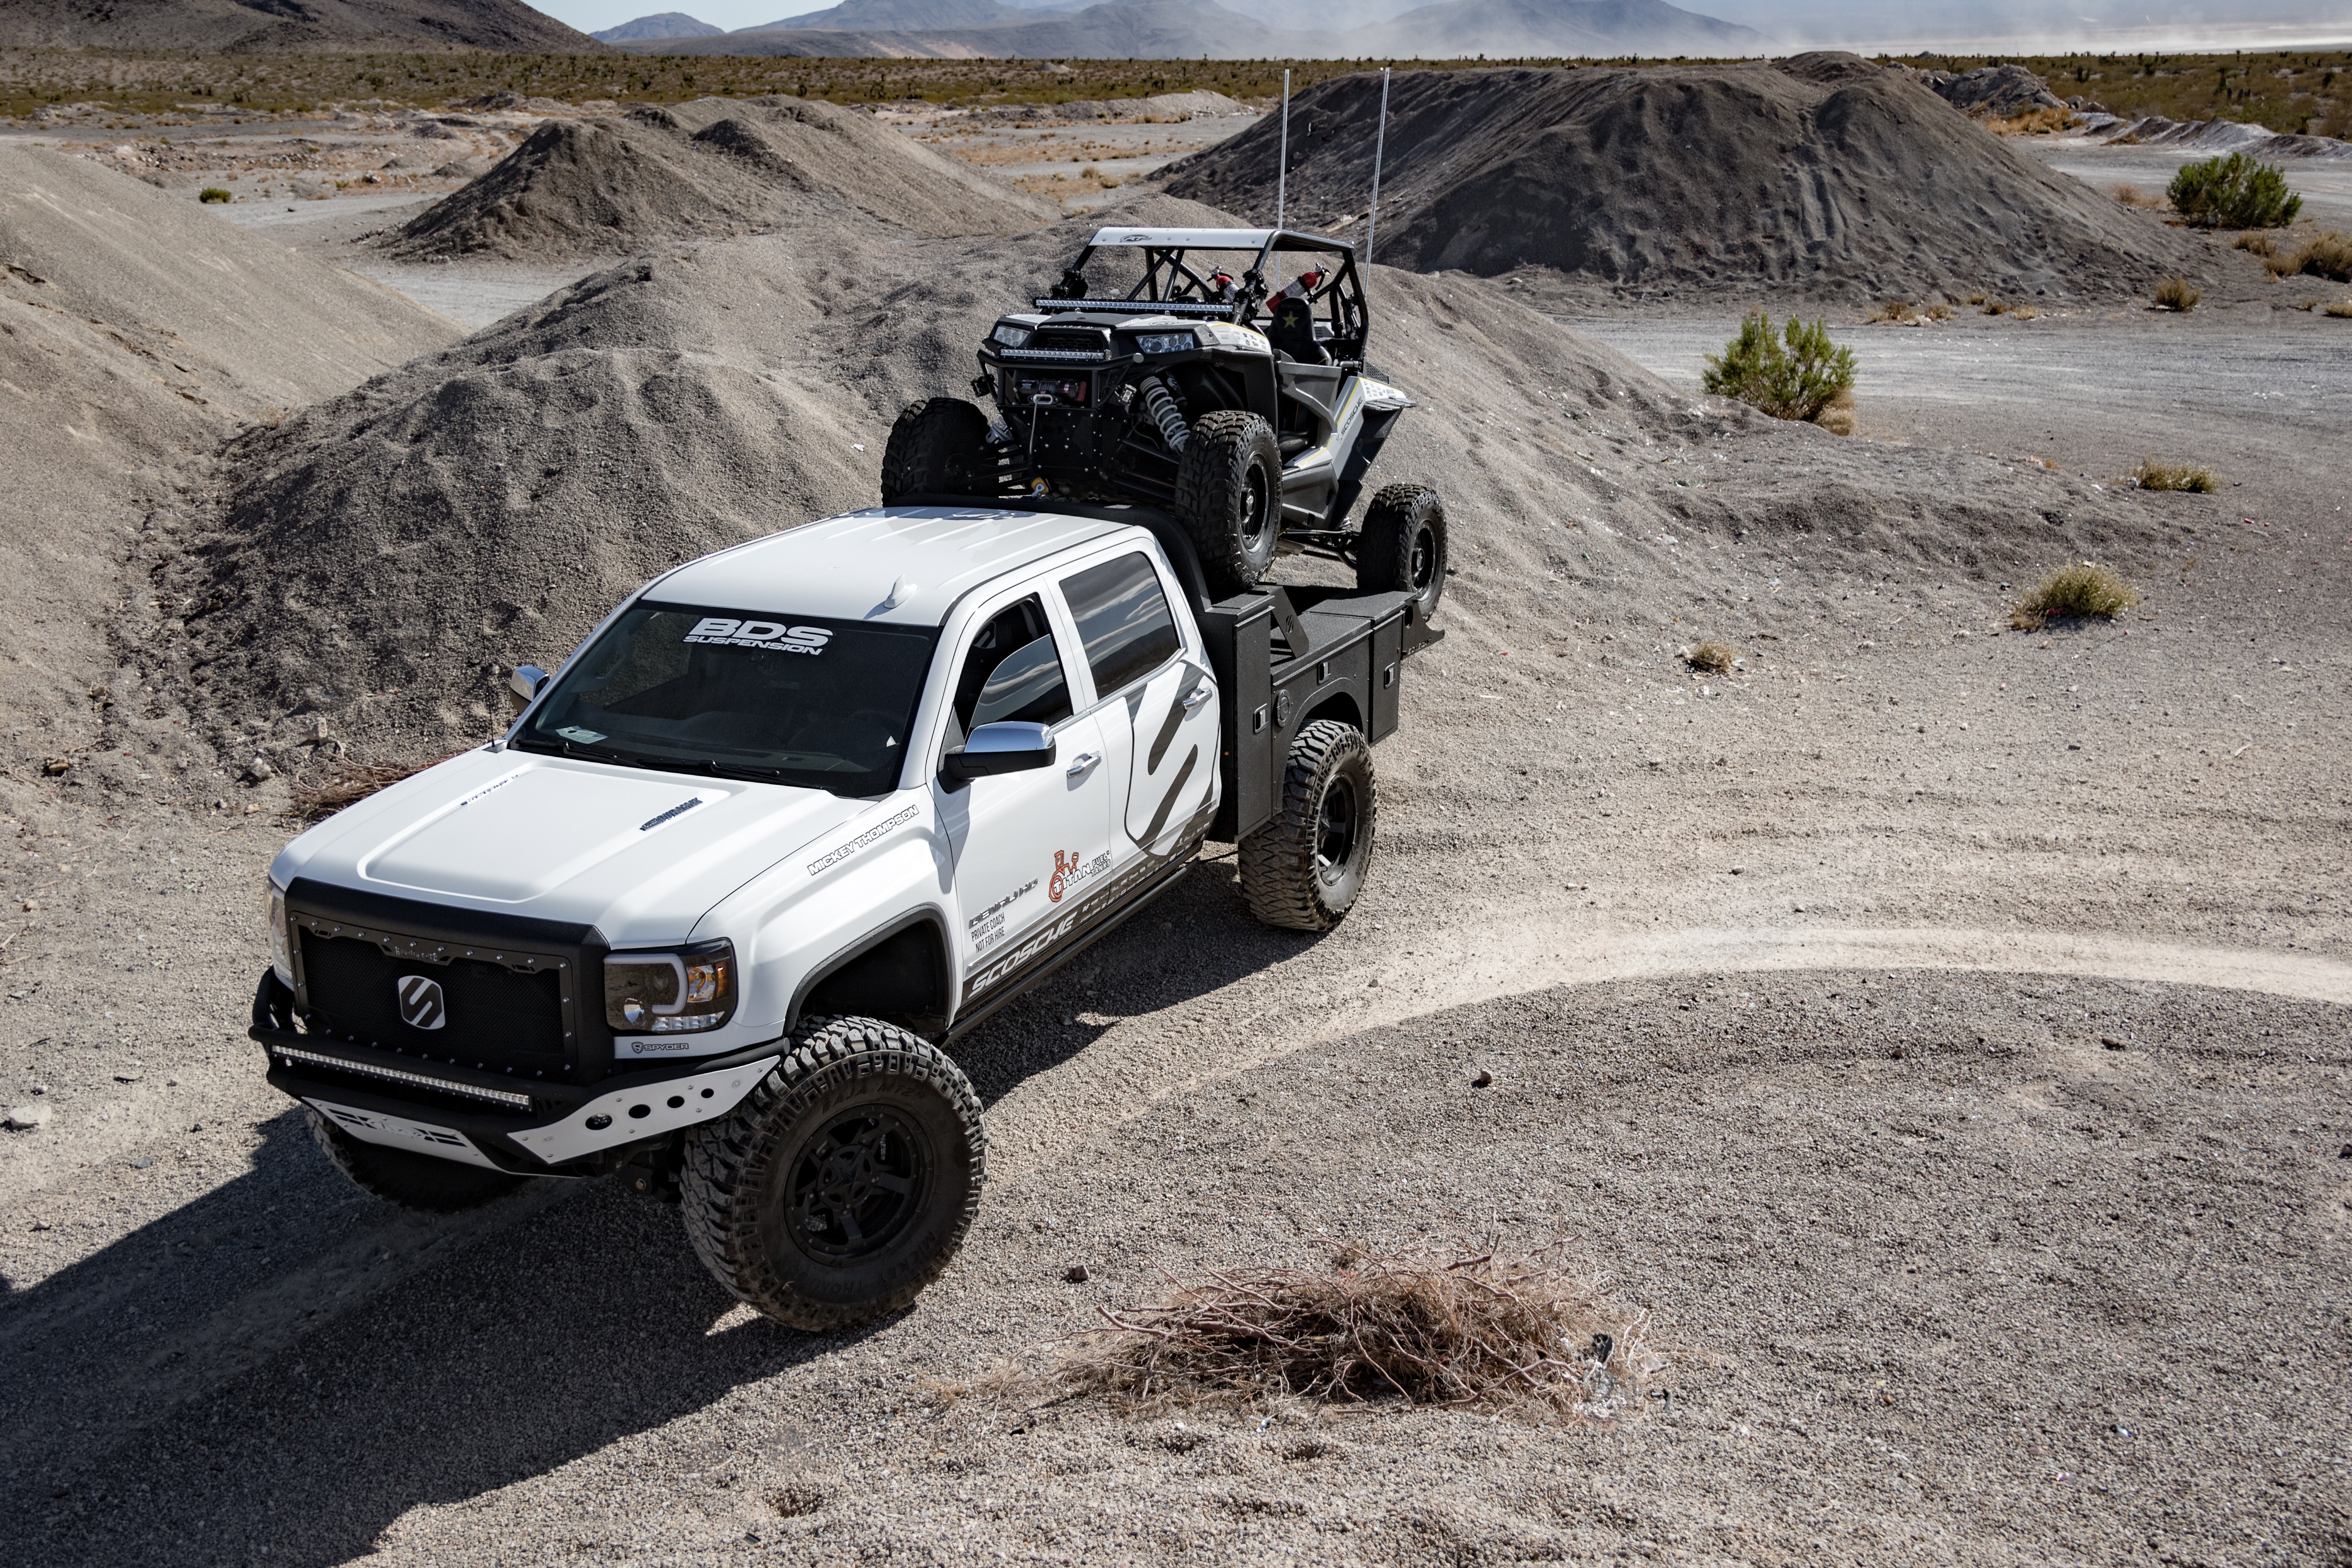
land vehicle, vehicle, off roading, car, automotive tire, off road racing, off road vehicle, automotive exterior, tire, bumper, fender, geology, recreation, pickup truck, soil, terrain, sand, road, compact sport utility vehicle